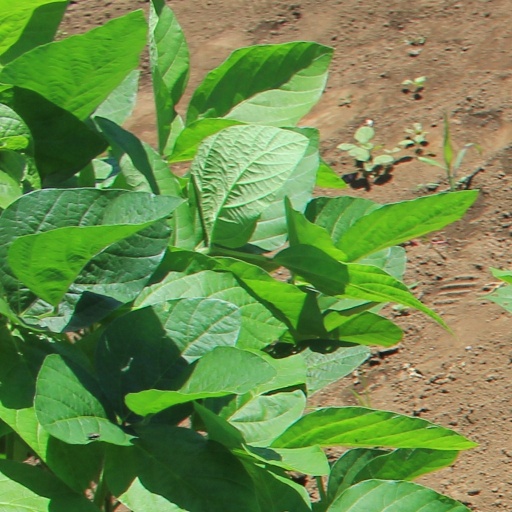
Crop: soybean